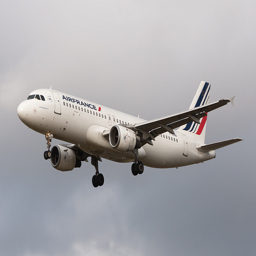
A white jet airliner flying through a cloudy sky.
A passenger jet with it's landing gear still engaged.
A plane flying in a blue gray sky
The air plane has taken off from the runway.
An AirFrance airliner is flying against the gray sky.